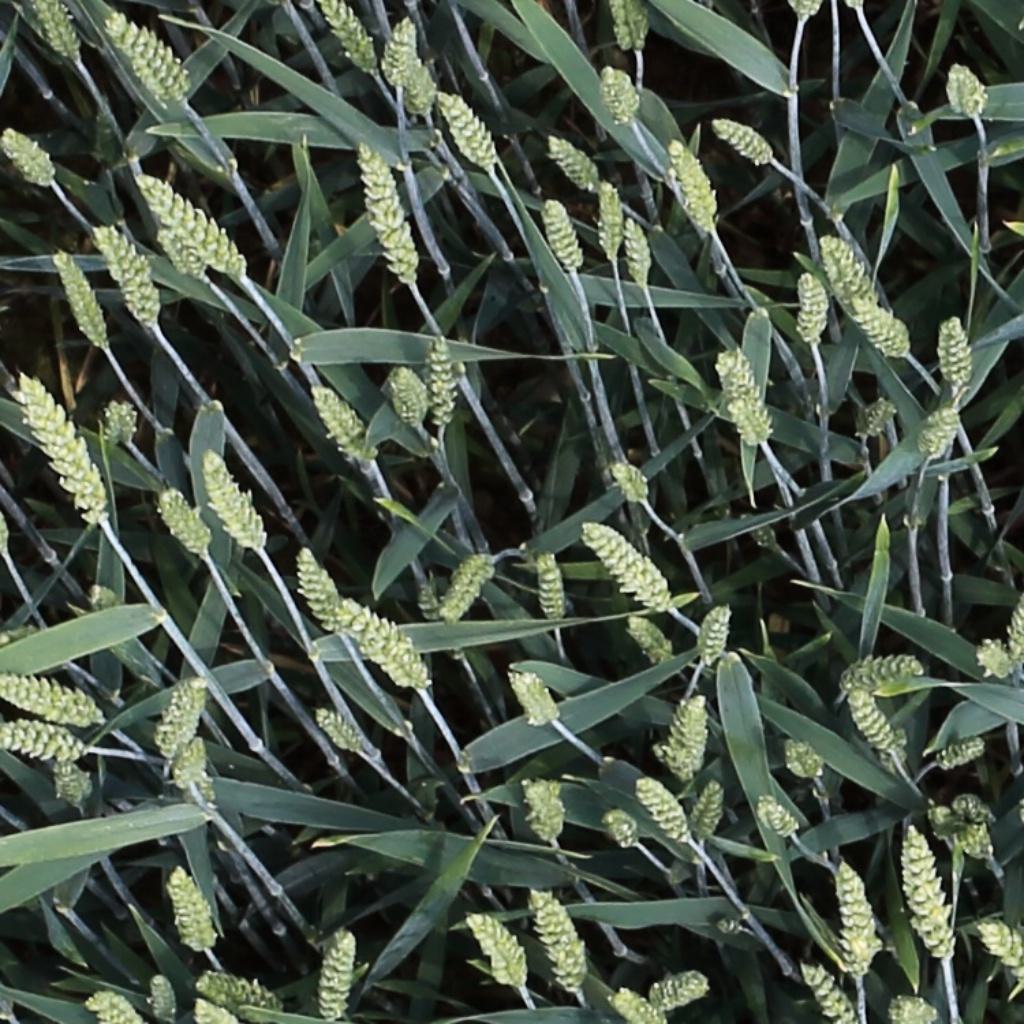
Country: Switzerland
Location: Usask
Wheat development stage: Filling